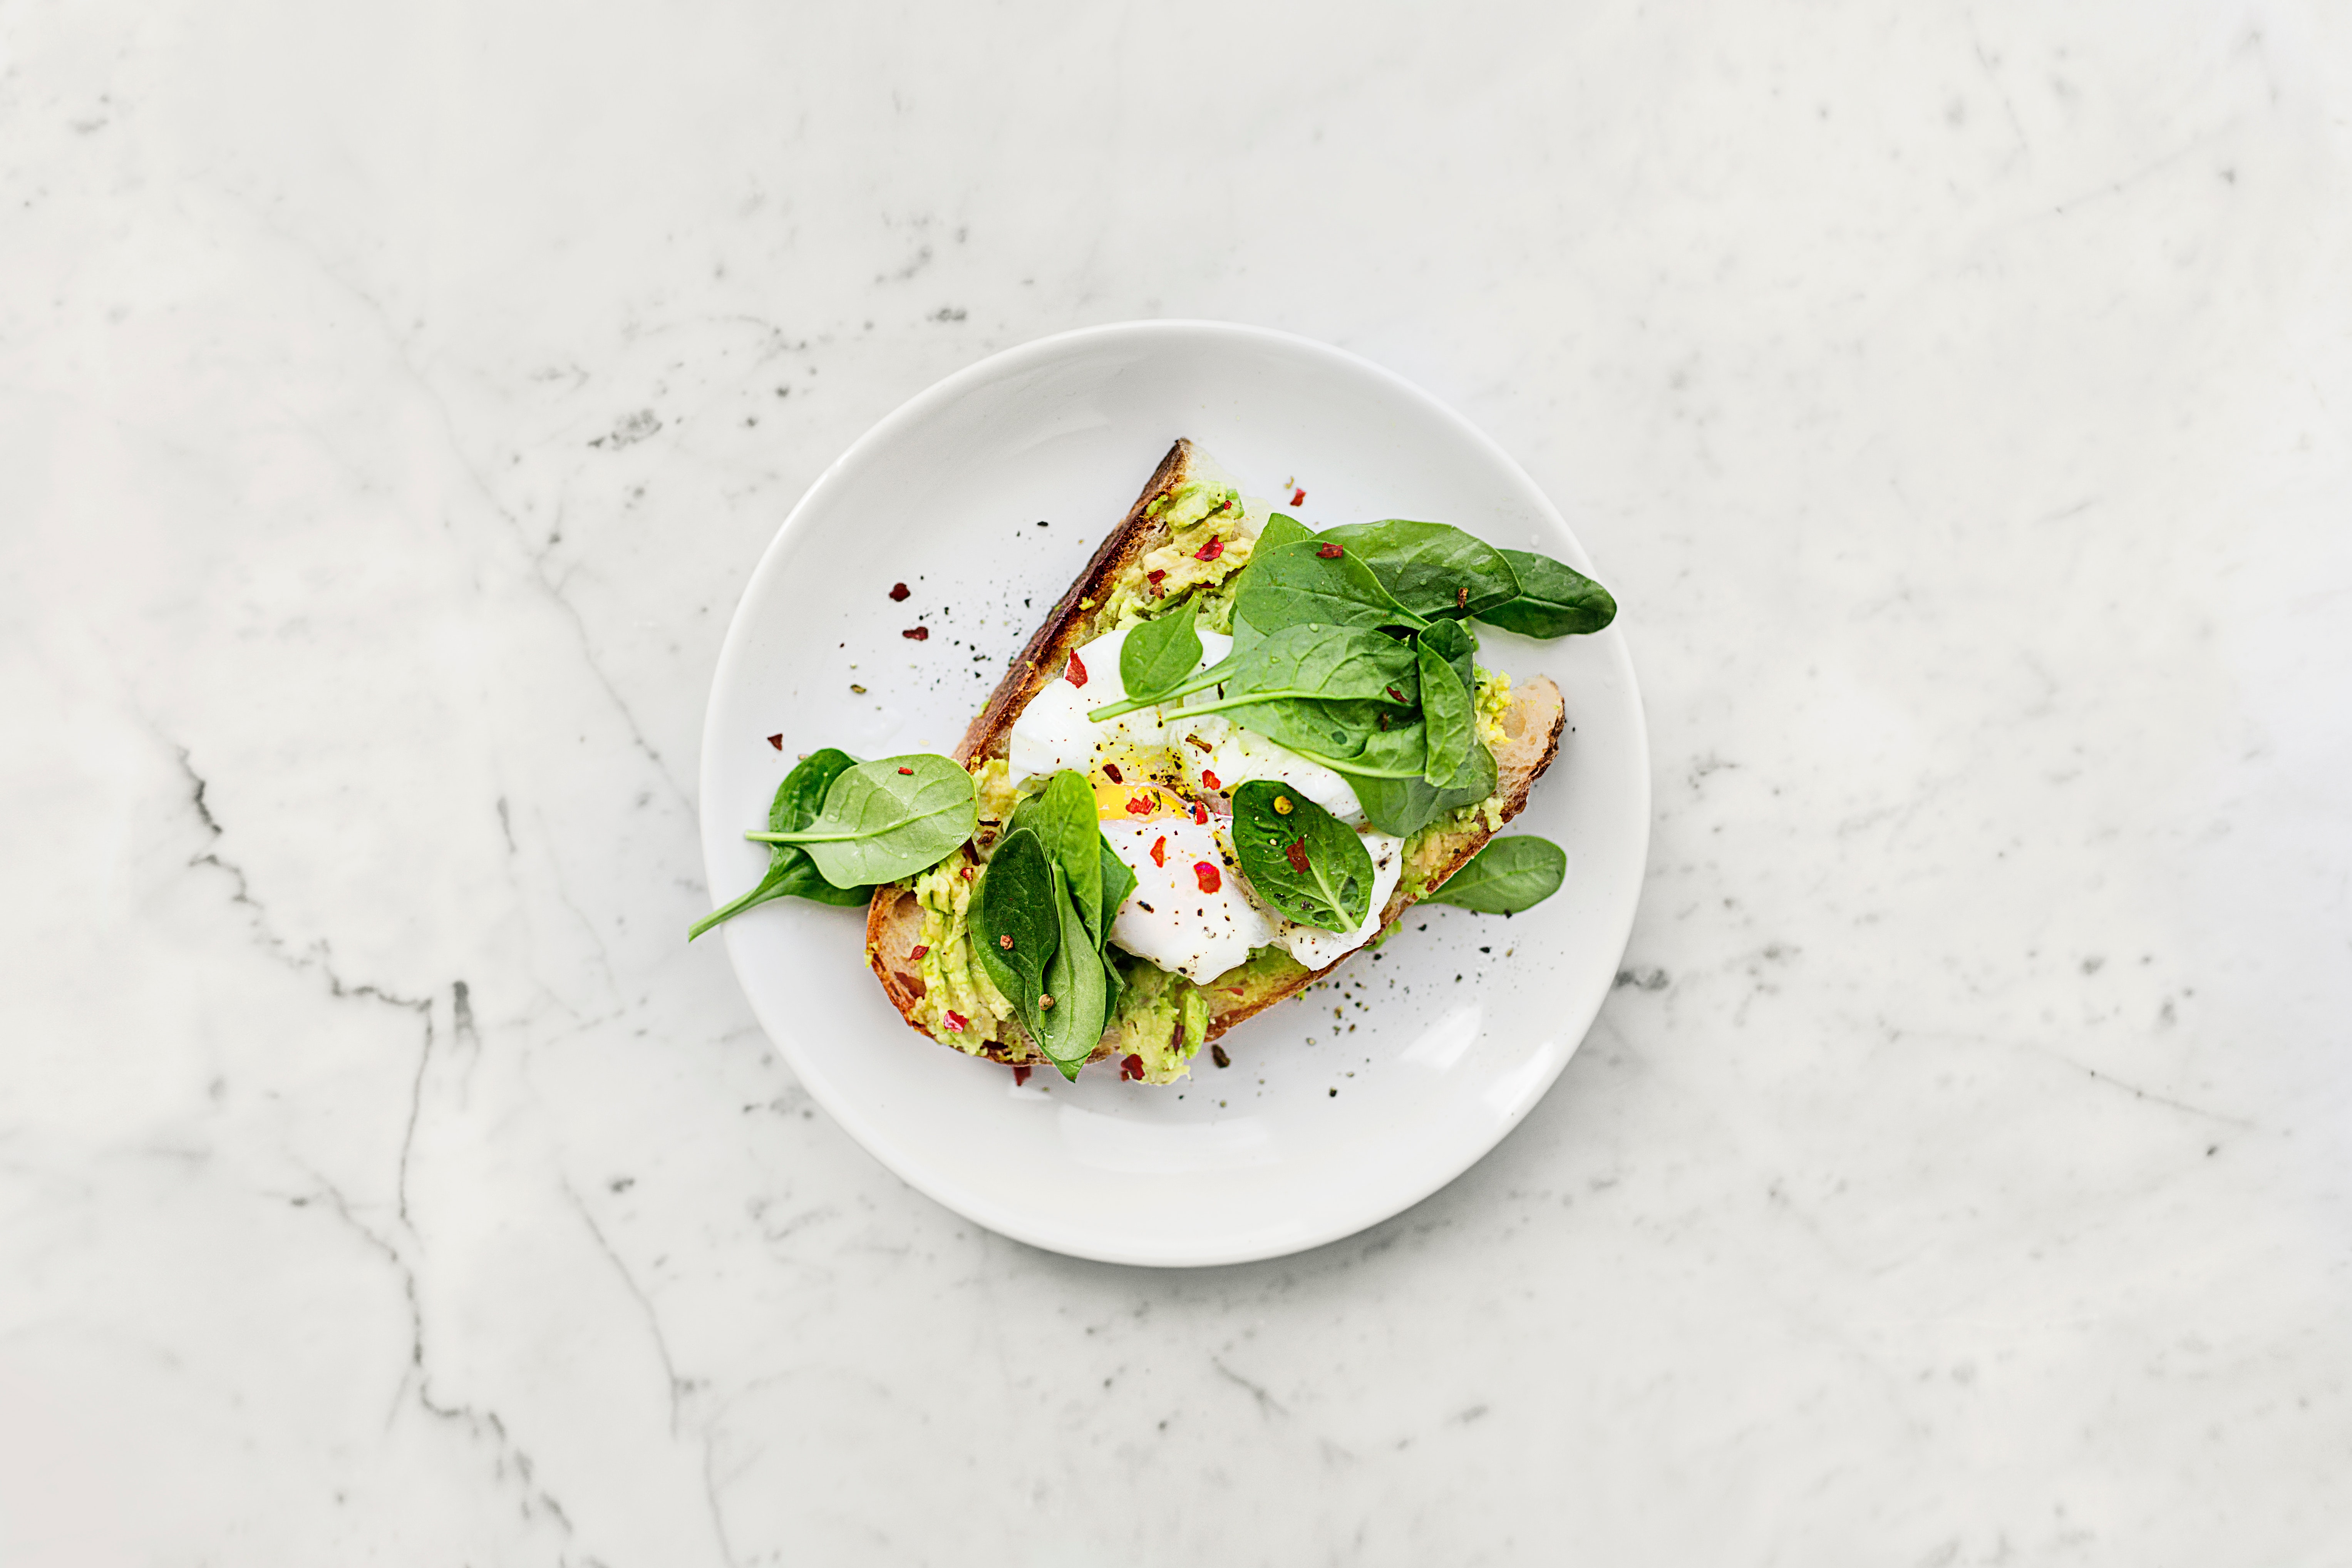
food, dish, cuisine, ingredient, leaf vegetable, produce, la carte food, vegetable, recipe, vegetarian food, salad, cruciferous vegetables, lunch, basil, caesar salad, brunch, lettuce